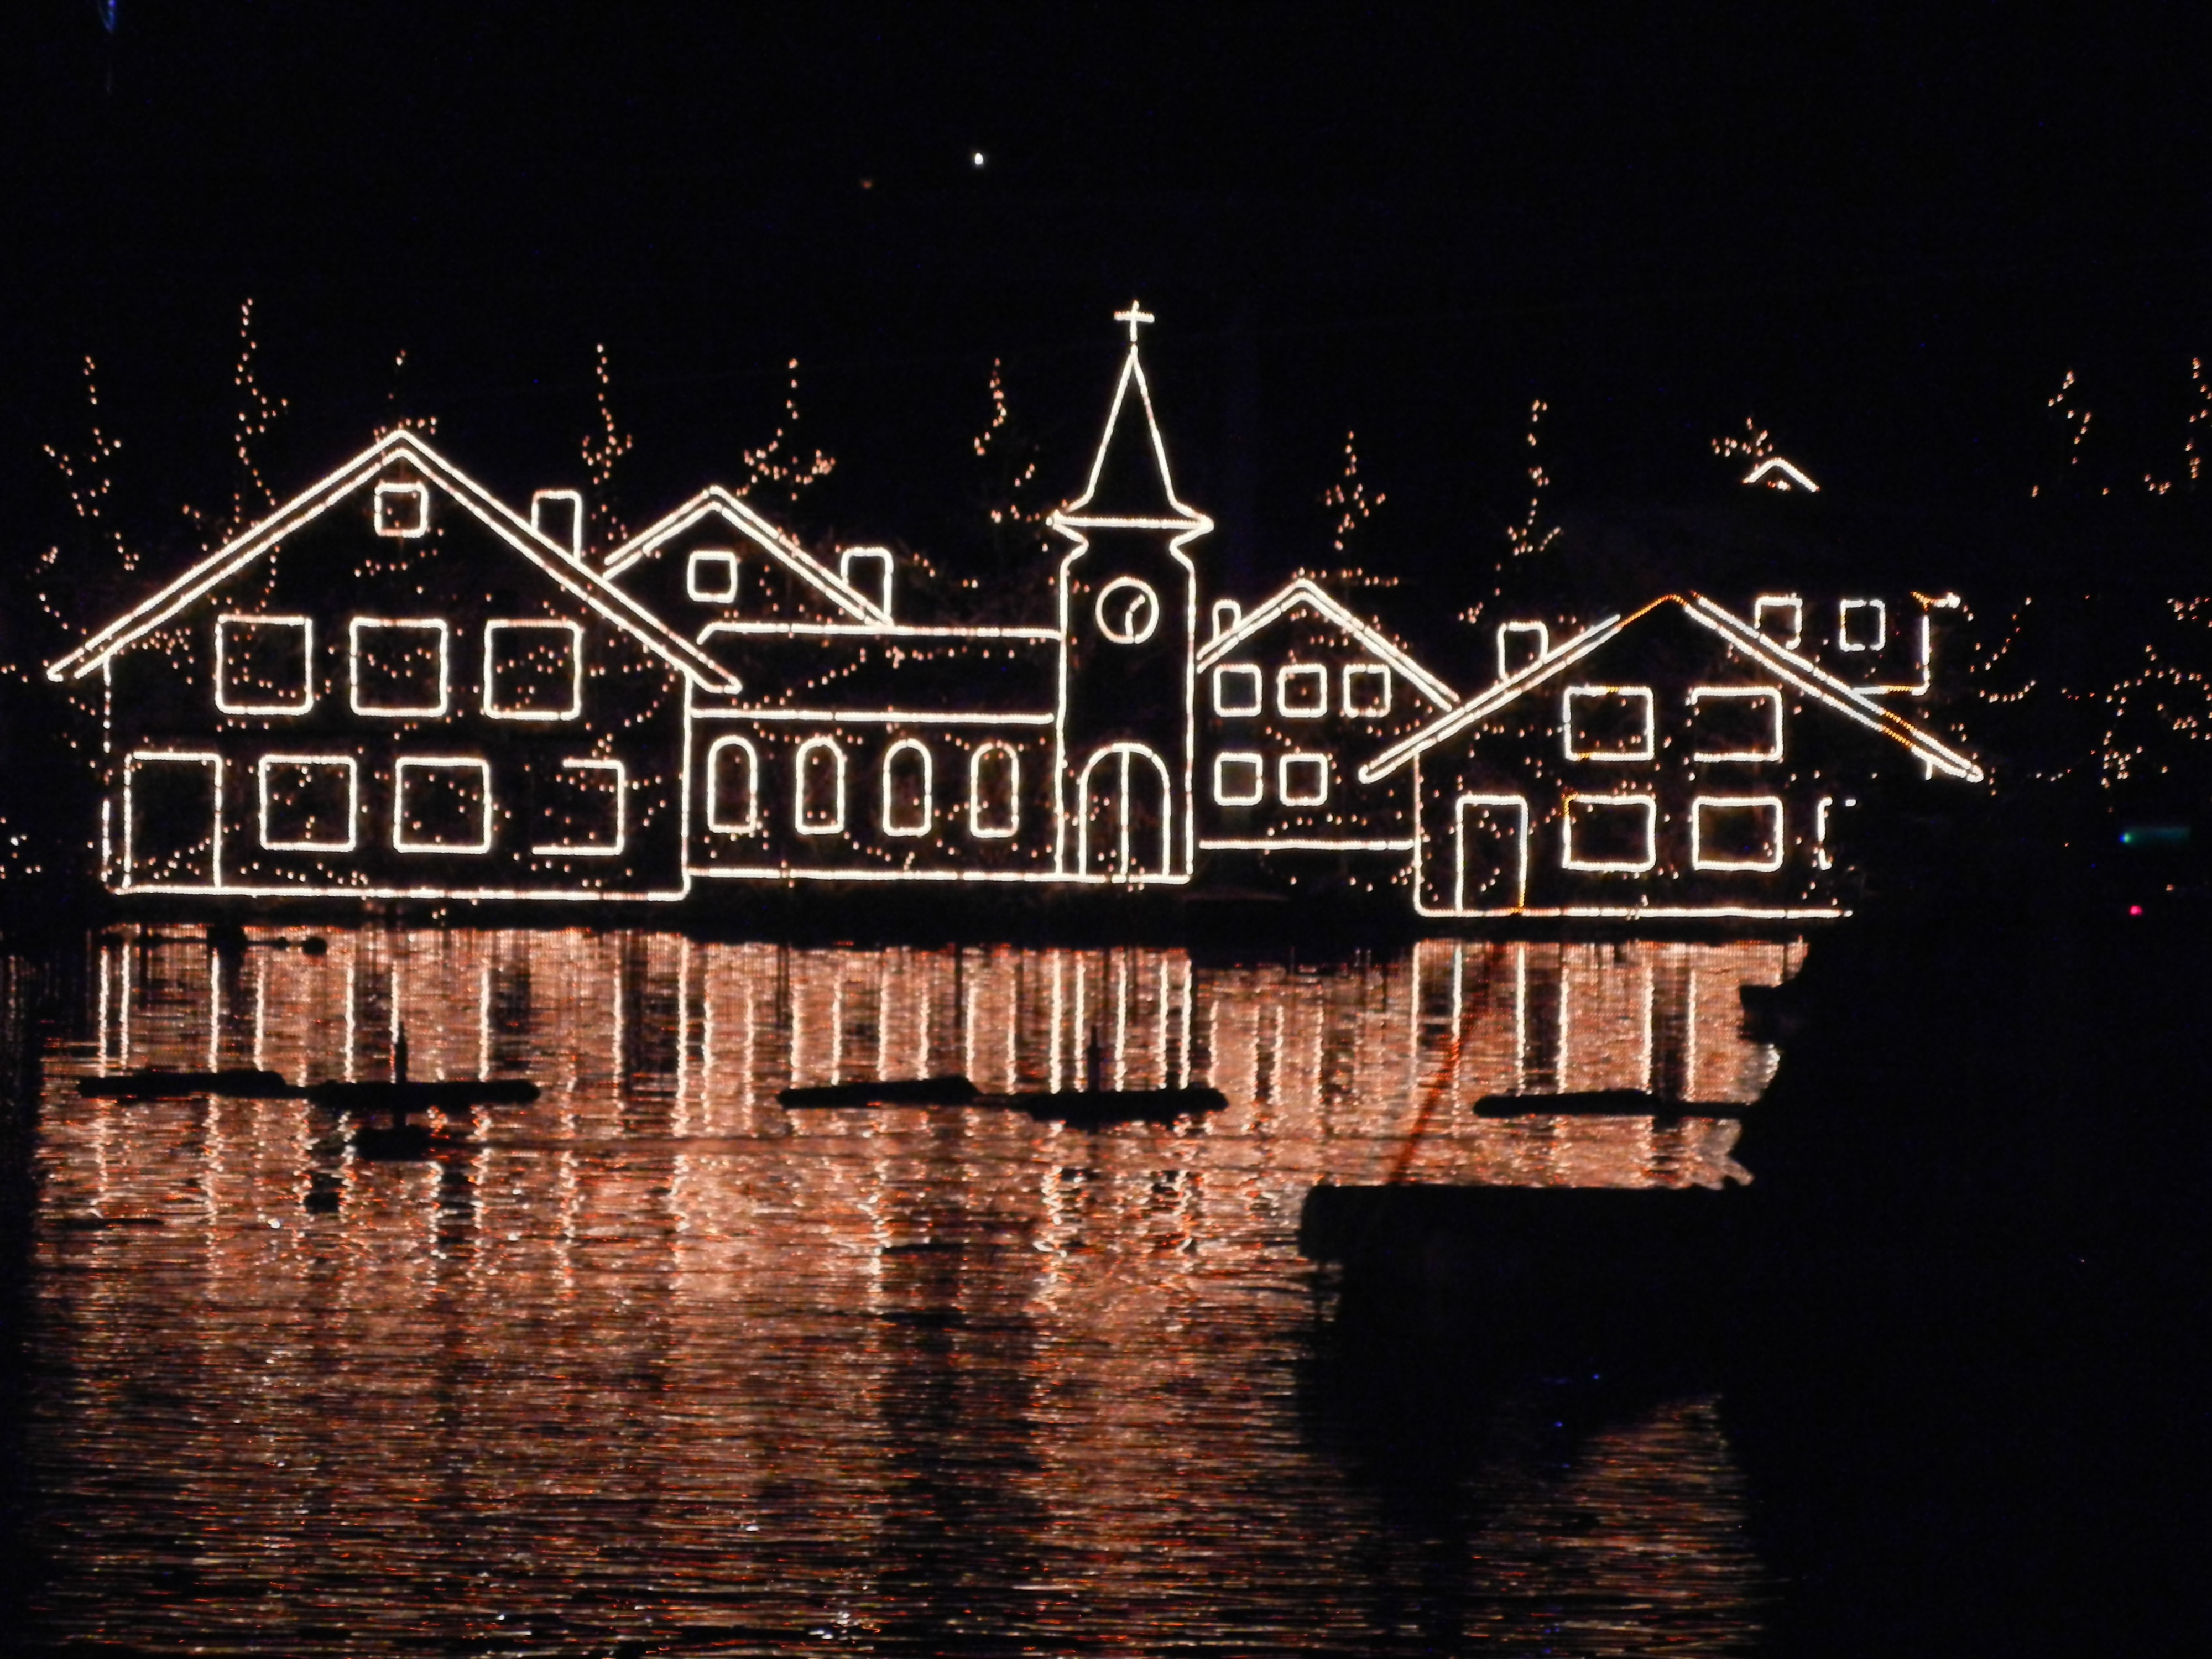
light, night, lake, city, evening, reflection, darkness, port, christmas, lights, the winter's tale